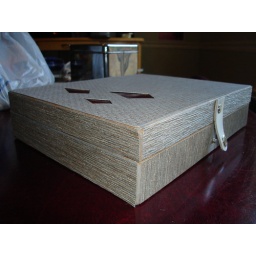
I covered this box in wall paper samples.